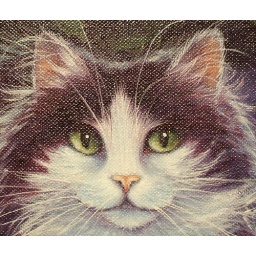
tux in bird bath close up